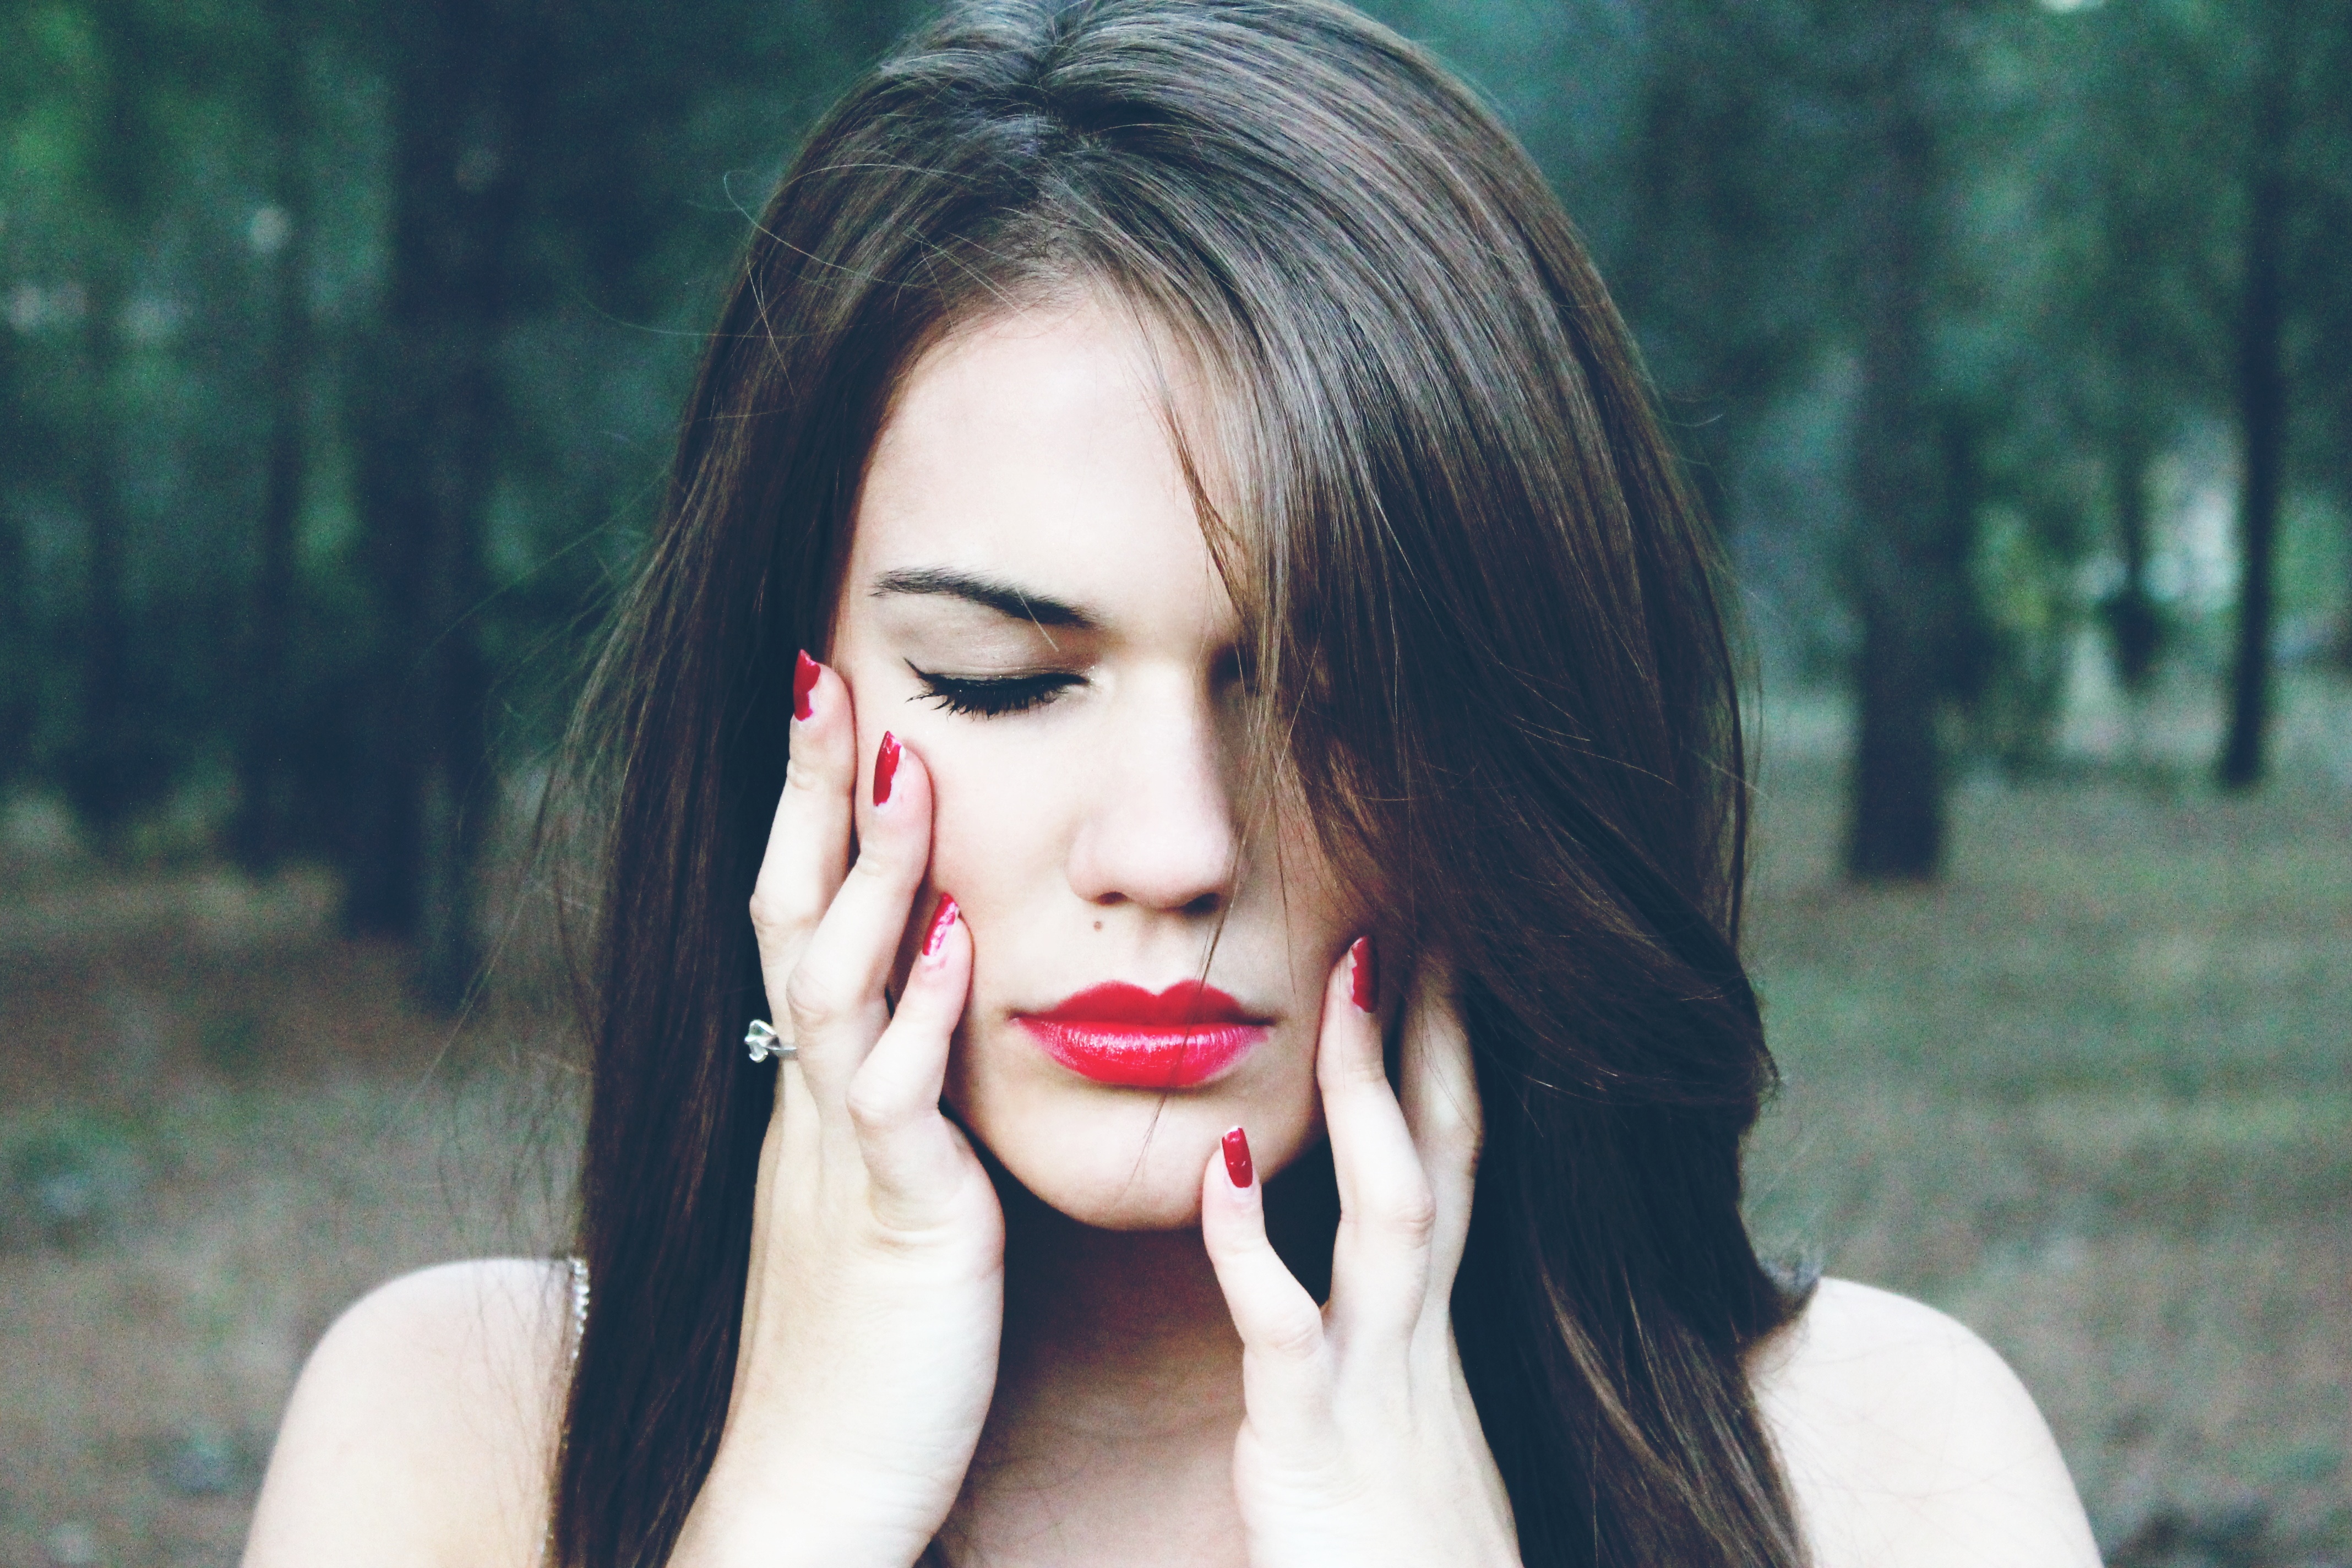
person, girl, woman, hair, photography, portrait, model, spring, red, color, fashion, lady, facial expression, hairstyle, smile, mouth, close up, human body, face, outside, nose, dress, eye, head, skin, lips, beauty, blond, pain, organ, sorrow, problem, emotion, feelings, photo shoot, brown hair, portrait photography